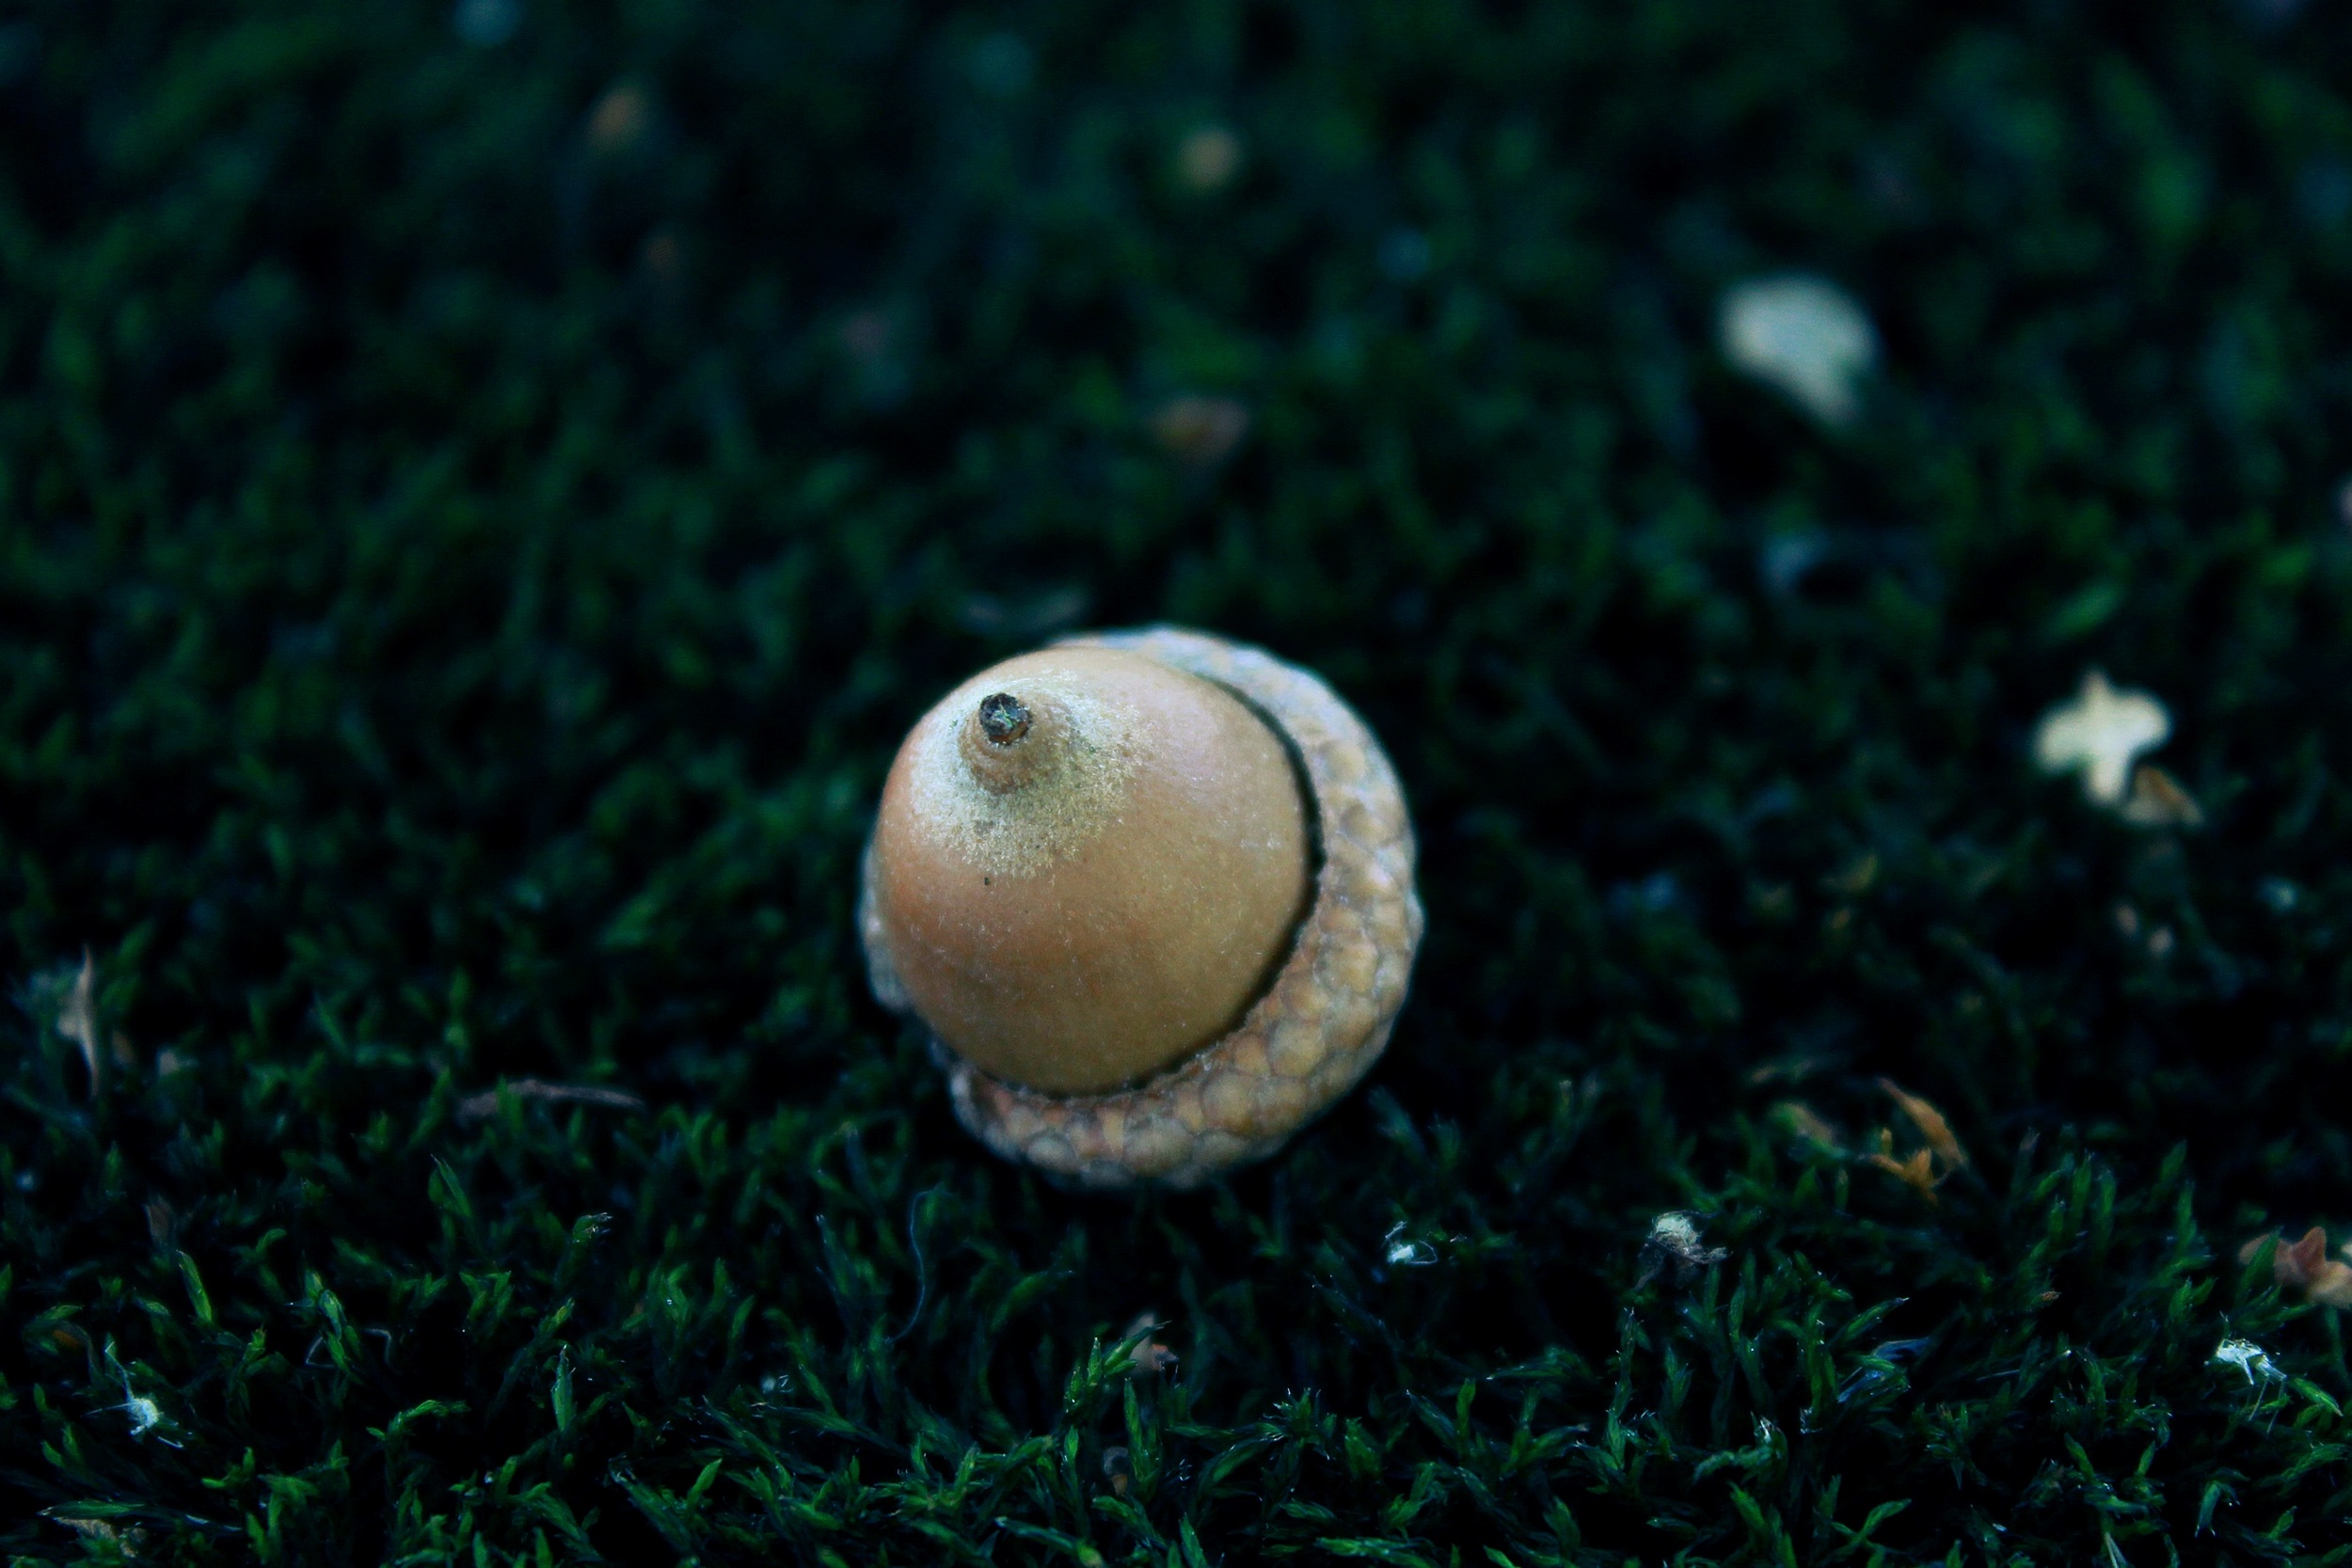
nature, forest, grass, photography, moss, decoration, green, biology, autumn, close, fauna, invertebrate, acorn, deco, close up, snail, decorative, mossy, macro photography, marine biology, snails and slugs